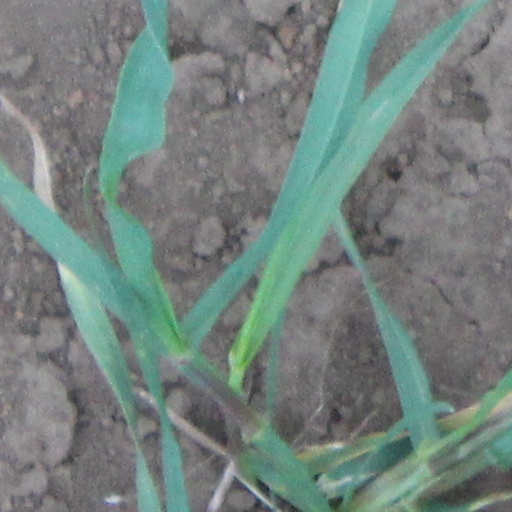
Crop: wheat